Romania in the Eurovision Song Contest 2007

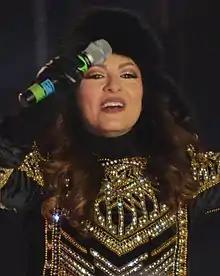
Romanian singer Andra competed in the second semi-final, being the most voted by the public with her entry "Dracula, My Love".

Interval acts for the first semi-final on 27 January included covers of the past Eurovision Song Contest entries "Volare", "Congratulations", "What's Another Year", "Diva" and "Everyway That I Can" performed by Romanian artists such as Luminița Anghel and Taxi. Additionally, a boxing match between Anghel and native actress Luiza took place. Although scheduled to be performed in the fifth position at "Selecția Națională", "Make-It" by Giulia Nahmany was disqualified due to accusations of plagiarising "Risin'" (2004) by Natalia. Todomondo, Rednex and Ro-Mania, and Morandi and Wassabi made up the top three of the televote. The results of the semi-final were: